April 2018 missile strikes against Syria

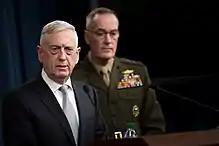
US Secretary of Defense Jim Mattis and Chairman of the Joint Chiefs of Staff Joseph Dunford briefing reporters on the attack

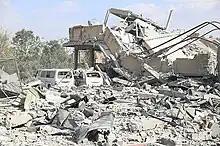
Buildings destroyed by allied missile strikes, 14 April 2018

The strikes were carried out by the forces of the United States, the United Kingdom, and France and were delivered by ship-launched, submarine-launched and airborne cruise missiles. All of the missiles launched by British and French forces either Storm Shadow (SCALP EG) missiles, or Missile de Croisière Naval (MdCN for Naval Cruise Missile) sea-launched cruise missiles in French service.